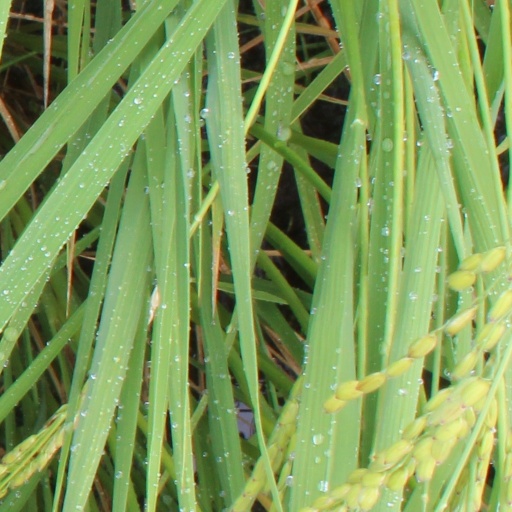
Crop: rice